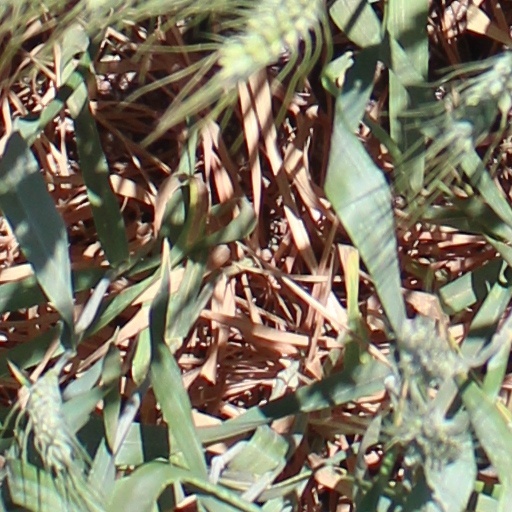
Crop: wheat